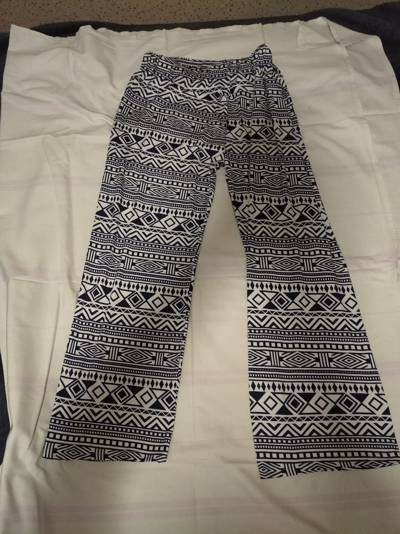
Waste category: clothes